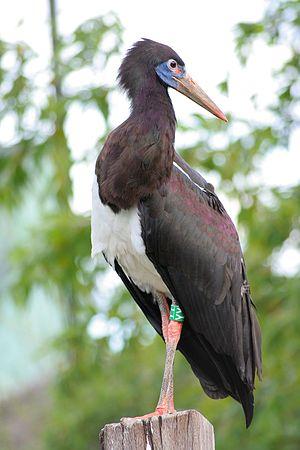
La Cigogne d'Abdim ou Cigogne à ventre blanc, critère très voyant quand elle étend les ailes, est une espèce d'échassier de la famille des Ciconiidae.